Margaret Price

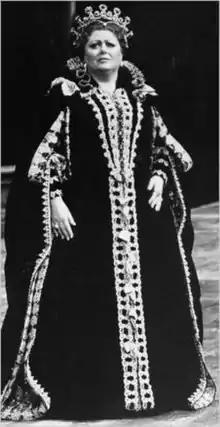
Price as Elisabetta in Verdi's "Don Carlo" at the Metropolitan Opera in 1989.

Dame Margaret Berenice Price (13 April 194128 January 2011) was a Welsh soprano.